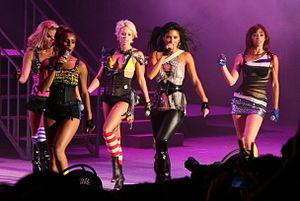
Les Pussycat Dolls est un girl group américain de pop et de R'n'B.